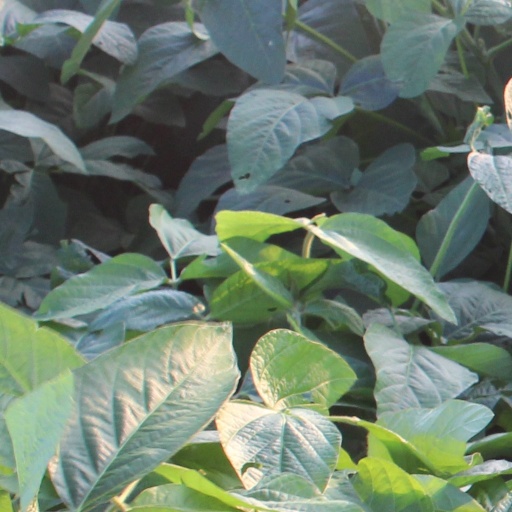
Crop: soybean